Paul Cavanagh

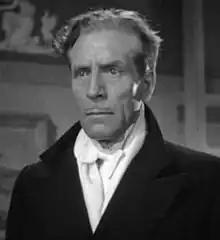
Cavanagh in "The Woman in Green", 1945

William Grigs Atkinson (8 December 1888 – 15 March 1964), known professionally as Paul Cavanagh, was an English film and stage actor. He appeared in more than 100 films between 1928 and 1959.